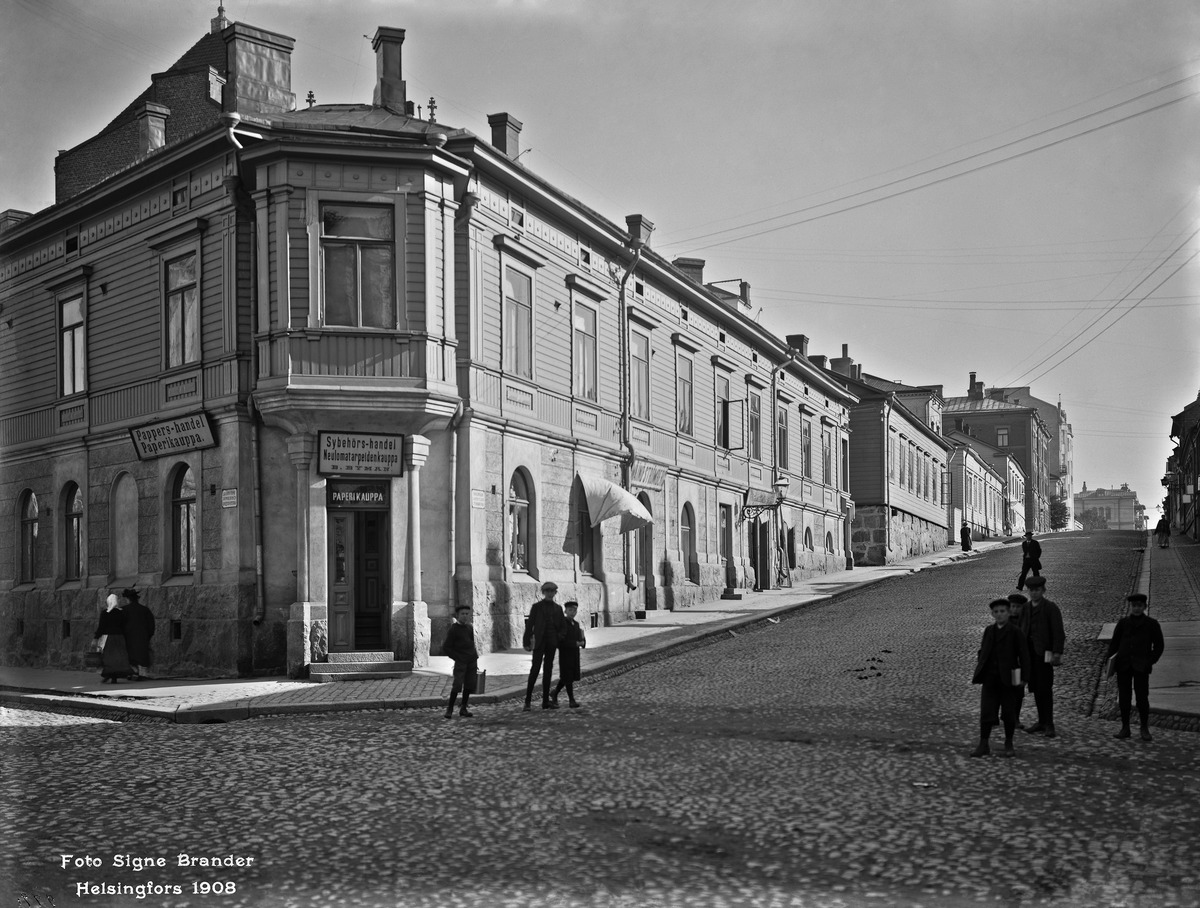
Tarkk'ampujankatu 17
sisällön kuvaus: Tarkk'ampujankatu 17. - Laivurinrinne 1. Ns. Viiskulma. Tarkk'ampujankatu nousee ylämäkeen. mustavalkoinen
Kuvaaja: Brander, Signe, valokuvaaja
Ajankohta: kuvausaika 1908
Paikka: Suomi, Uusimaa, Helsinki, Ullanlinna Helsinki, Tarkk'ampujankatu 17 .  Laivurinkatu 10
Aiheet: B. Byman Neulomatarpeidenkauppa, puurakennukset, liikehuoneistot, koululaiset, lapset pojat